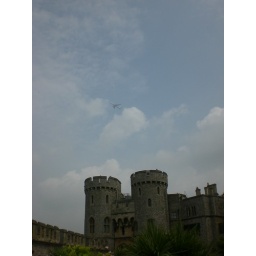
Look - it's a plane flying over The Castle. Quick, better sell up.